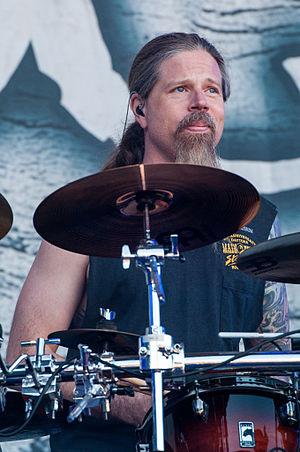
Megadeth est un groupe de thrash metal américain, originaire de Los Angeles, en Californie, formé en 1983 par le guitariste Dave Mustaine et le bassiste David Ellefson, peu après le renvoi de Mustaine de son précédent groupe Metallica.
Cet article est une liste de batteurs de heavy metal, classés par ordre alphabétique. La première colonne comporte le nom des batteurs tandis que la seconde liste leur pays d'origine.
Christopher James Adler, dit Chris Adler, né le 23 novembre 1972 à Richmond, aux États-Unis, est un musicien américain.